Culture of Brazil

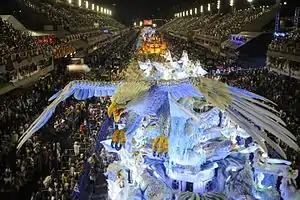
The world-famous Rio Carnival.

The Brazilian Carnaval is an annual festival held forty-six days before Easter. Carnival celebrations are believed to have roots in the pagan festival of Saturnalia, which, adapted to Christianity, became a farewell to bad things in a season of religious discipline to practice repentance and prepare for Christ's death and resurrection.